Maylands Airport

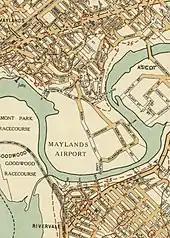
Location of Maylands Airport in 1945

On 2 November 1923, the Commonwealth acquired a site on a bend of the Swan River at Maylands for the construction of Perth's first permanent aerodrome. The Maylands aerodrome opened in 1924 and West Australian Airways immediately moved its hangar from Langley Park to the new site and commenced building another larger hangar. Other tenants included MacRobertson Miller Aviation Company, Airlines (WA) Ltd and the Royal Aero Club of Western Australia.